Tigr (military vehicle)

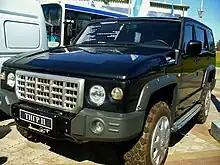
Tigr-2 at AUTOFORUM-2007 in Nizhny Novgorod

Tigr-2, an experimental rebodied civilian style SUV, was presented for the first time in September 2006 at the Moscow Motor Show in the exhibition "Russian cars". Released in a small series from 2008, mainstream sales at dealers were planned to start in 2009 with the car available in two trim levels-luxury and regular.